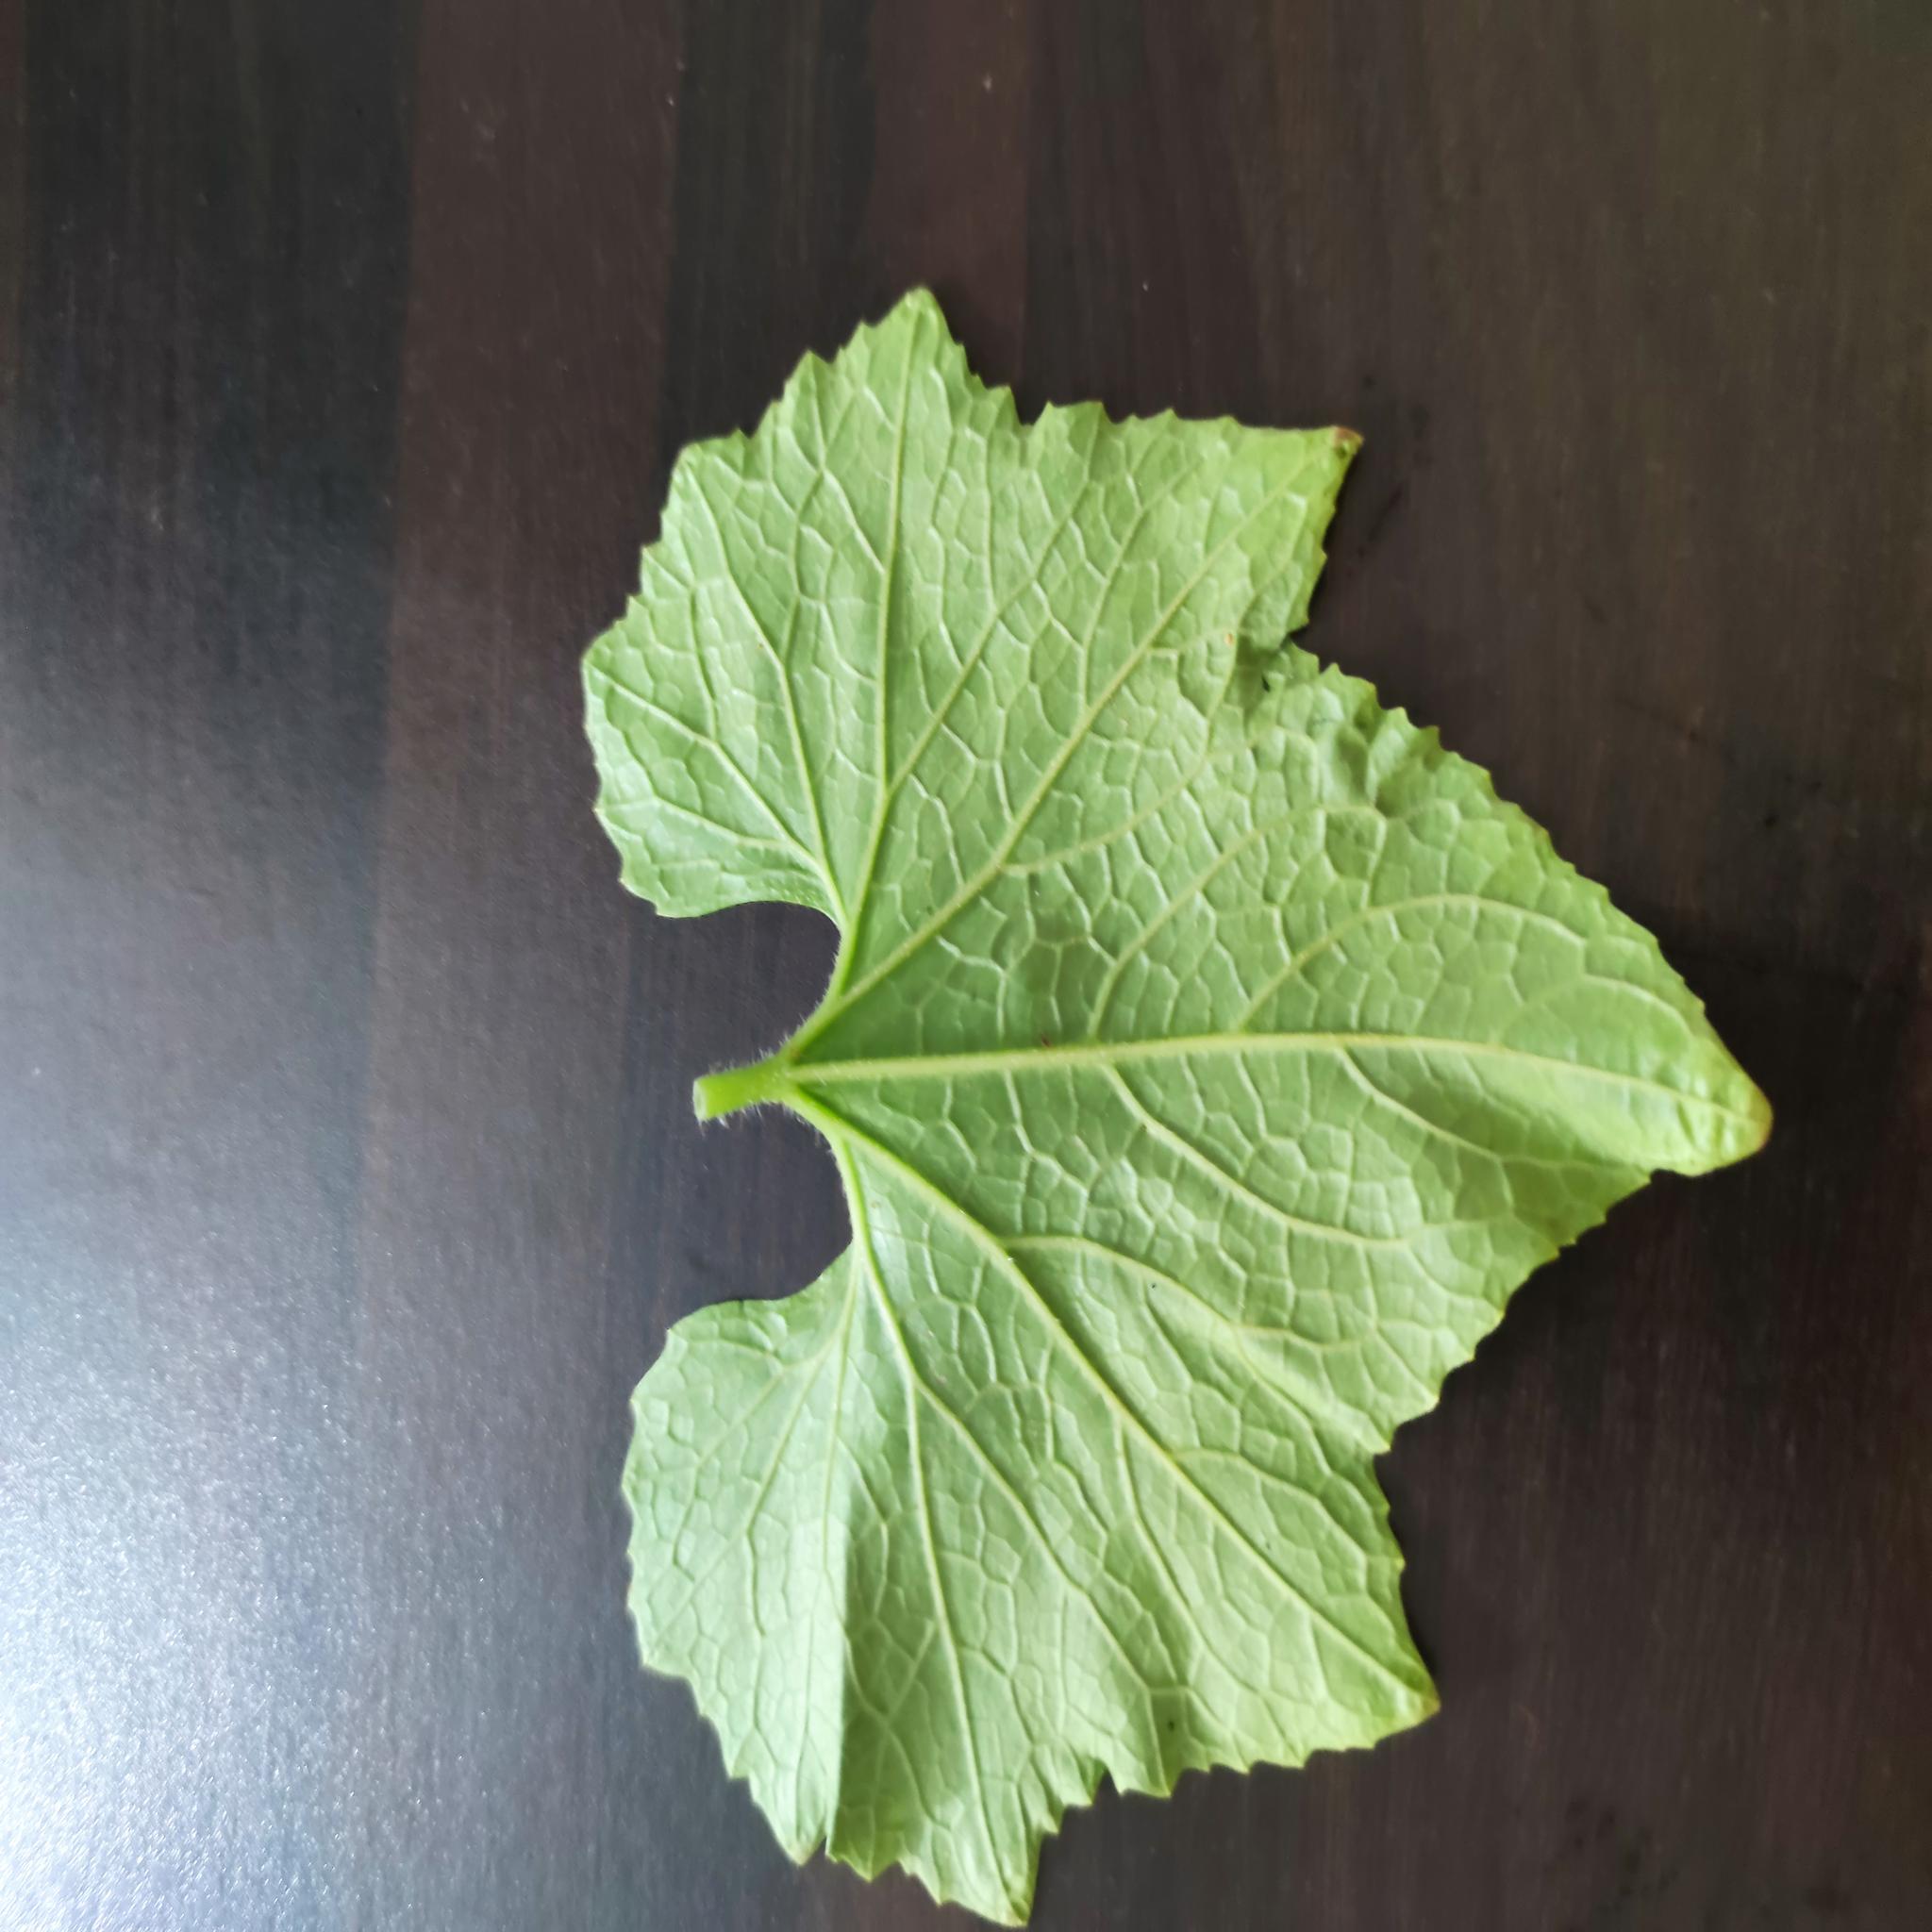
Label: Healthy